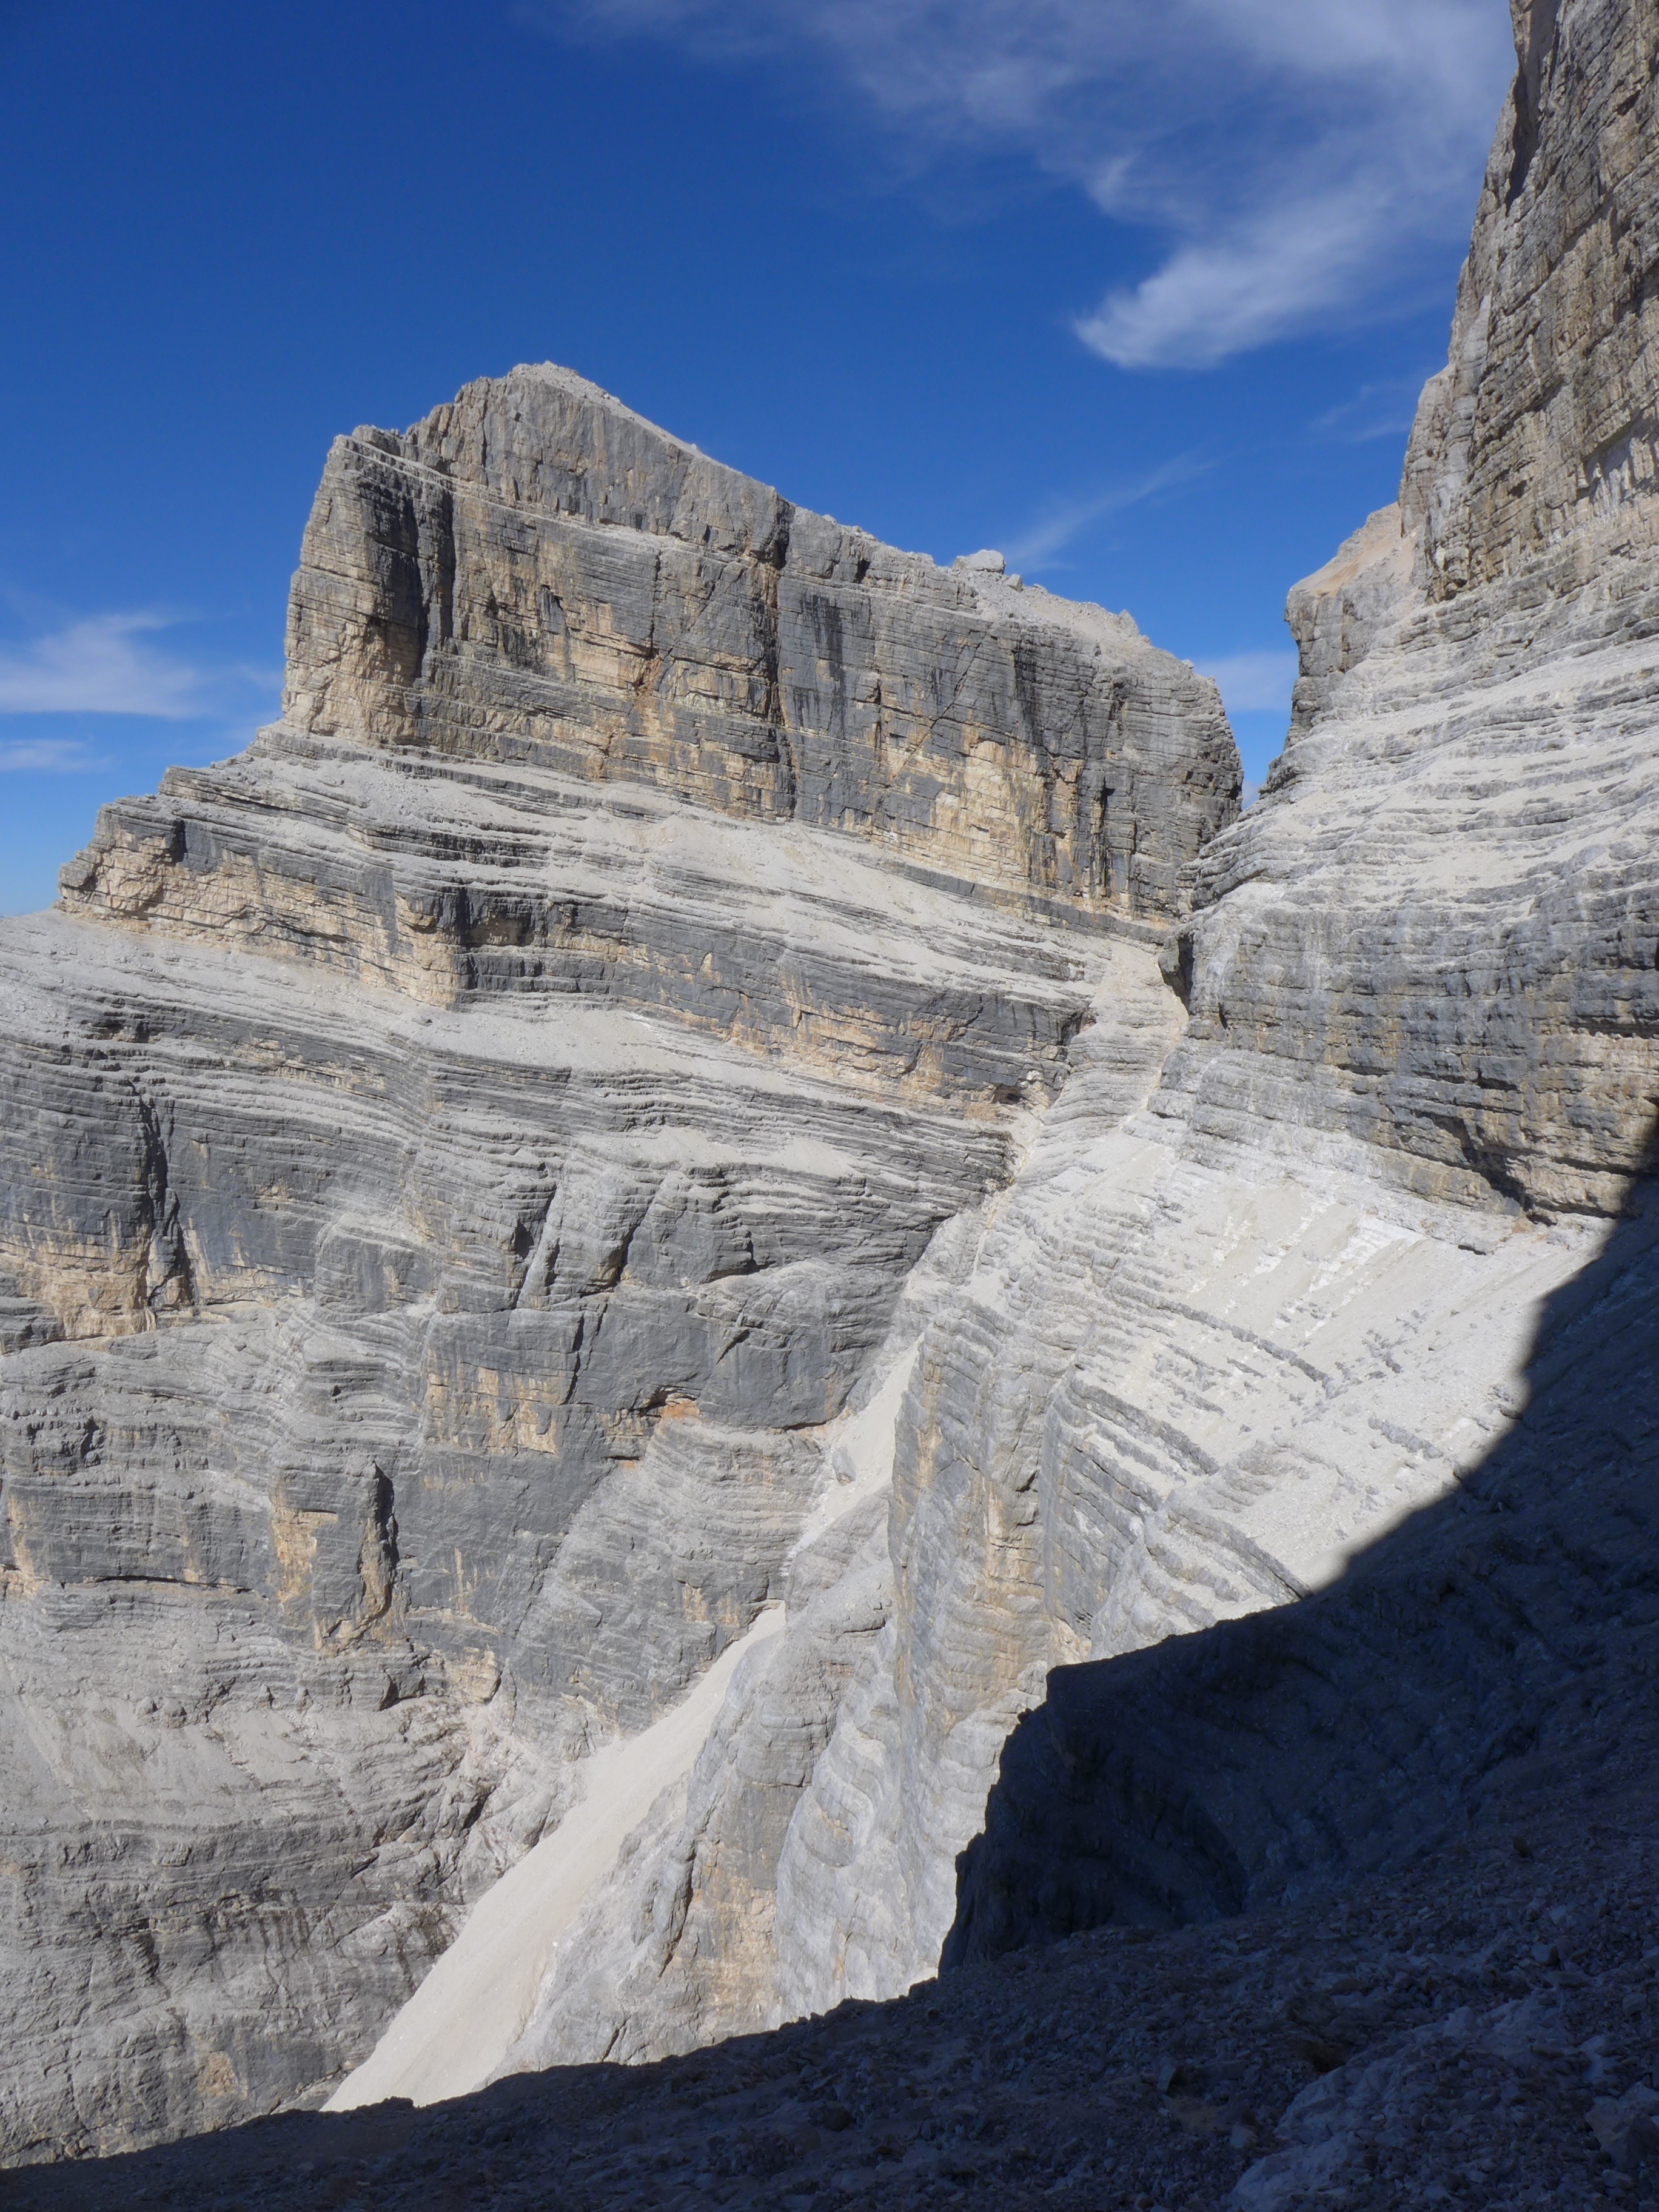
rock, mountain, adventure, valley, mountain range, formation, cliff, terrain, national park, ridge, geology, trekking, mountains, badlands, plateau, wadi, dolomites, landform, pelmo, pelmetto, ledge of grohmann, geographical feature, mountainous landforms